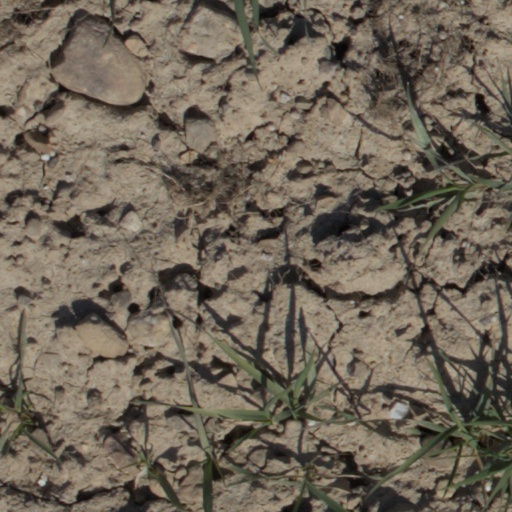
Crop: wheat